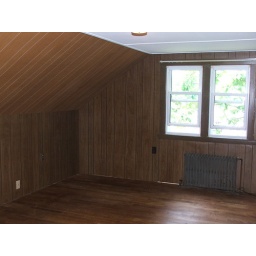
master bedroom standing in door